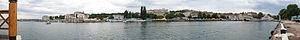
Sébastopol est une ville située dans le Sud-Ouest de la péninsule de Crimée. Elle fut fondée par l'impératrice russe Catherine II, sur un site particulièrement favorable à l'implantation d'un port, puisque formé de huit baies en eau profonde, dont celle de Balaklava. La population de la municipalité de Sébastopol s'élève à 416 263 habitants en 2016.